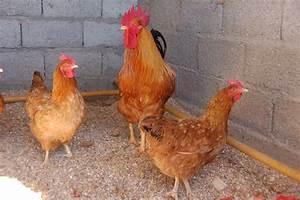
chicken